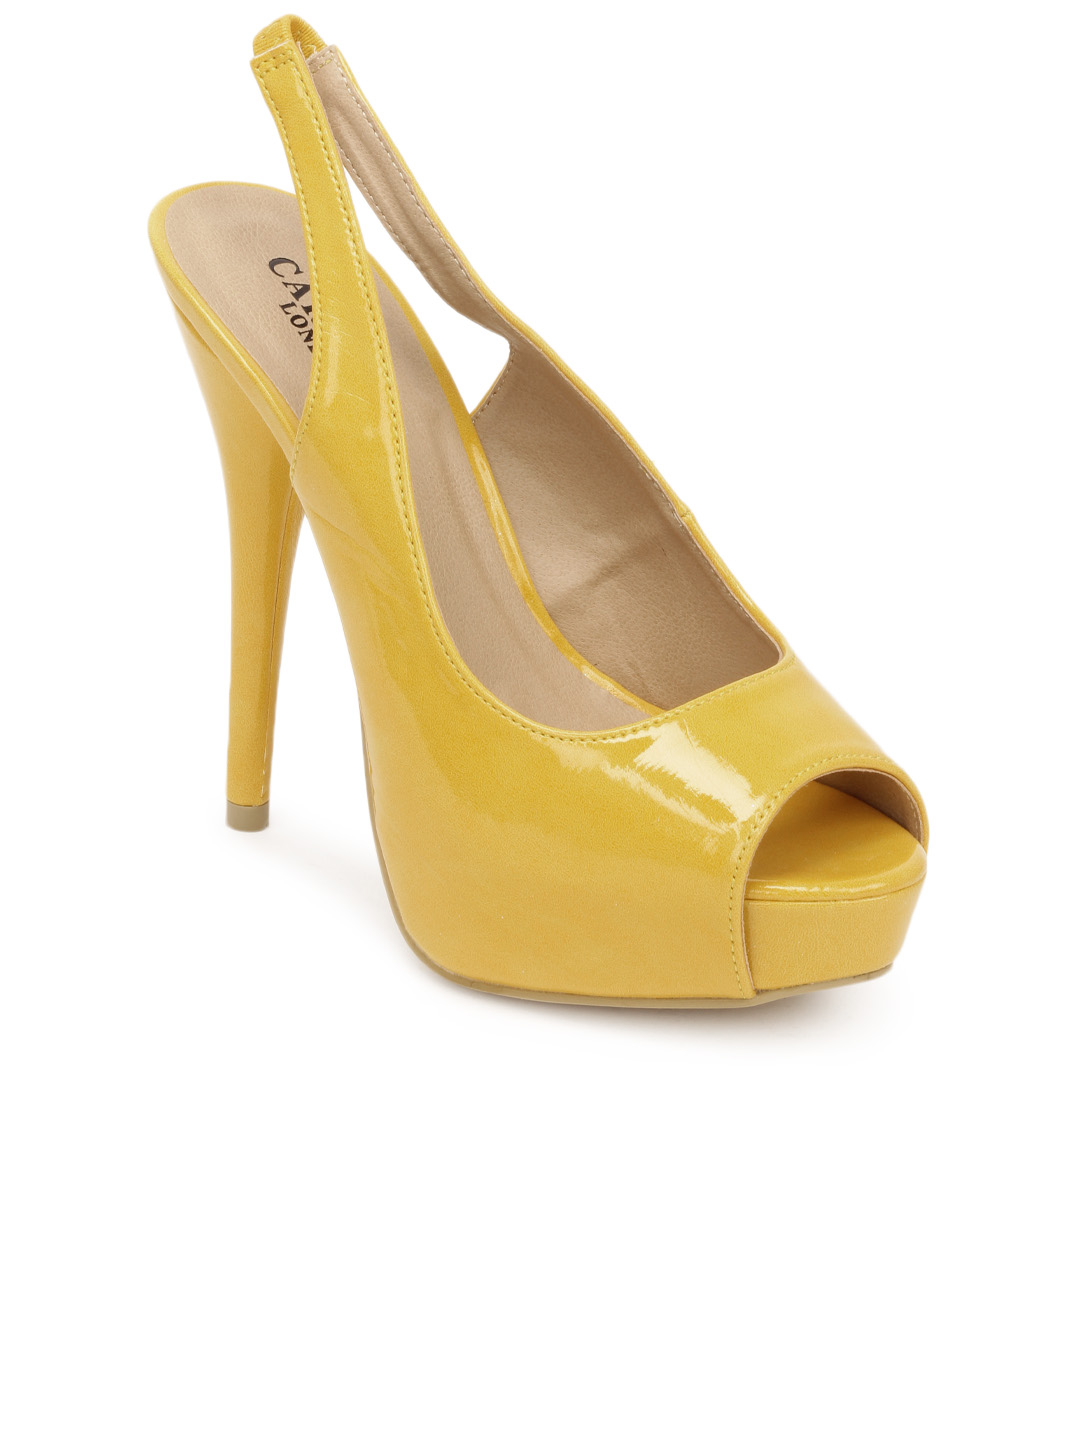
Carlton London Women Yellow Peep Toes
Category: Footwear / Shoes / Heels
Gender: Women
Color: Yellow
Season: Winter 2012
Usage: Casual